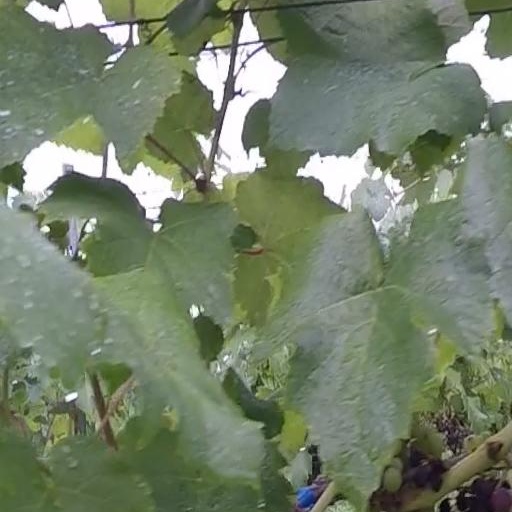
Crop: grape